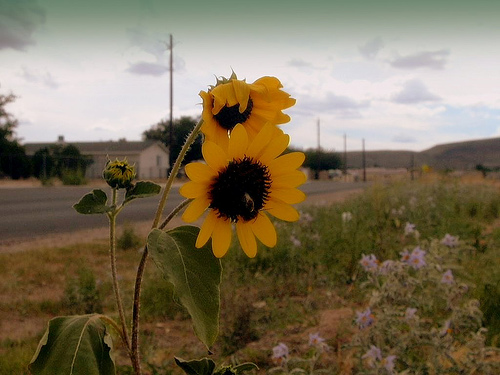
Flower: sunflower